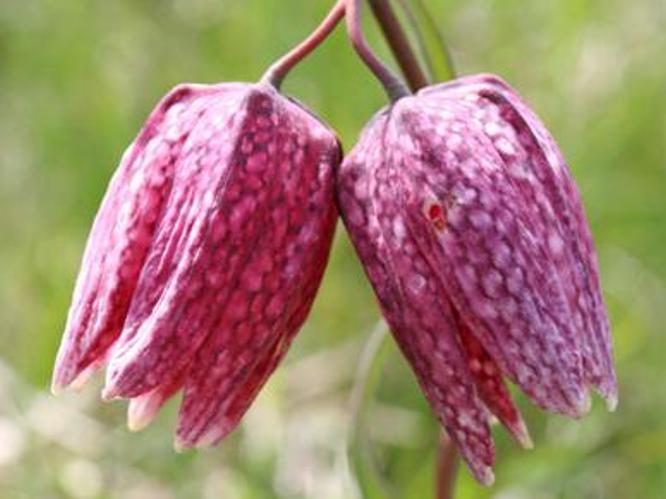
Flower: Fritillary